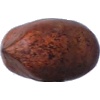
Label: Nut Pecan 1